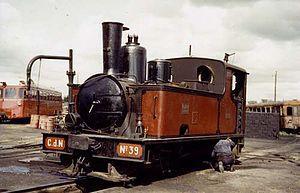
« Corpet-Louvet » est le nom d'une société connue en particulier pour sa production de locomotives à vapeur. Les amateurs de l'histoire des chemins de fer, notamment du réseau secondaire à voie étroite, connaissent bien cette entreprise familiale qui en fait a pris successivement la forme de plusieurs entités juridiques, jalonnant pendant près d'une centaine d'années son activité de constructeur ferroviaire. Cette période débute dans la deuxième moitié du XIXᵉ siècle et se poursuit pendant toute la première moitié du XXᵉ siècle, la fin de la production ferroviaire se situant en 1952.